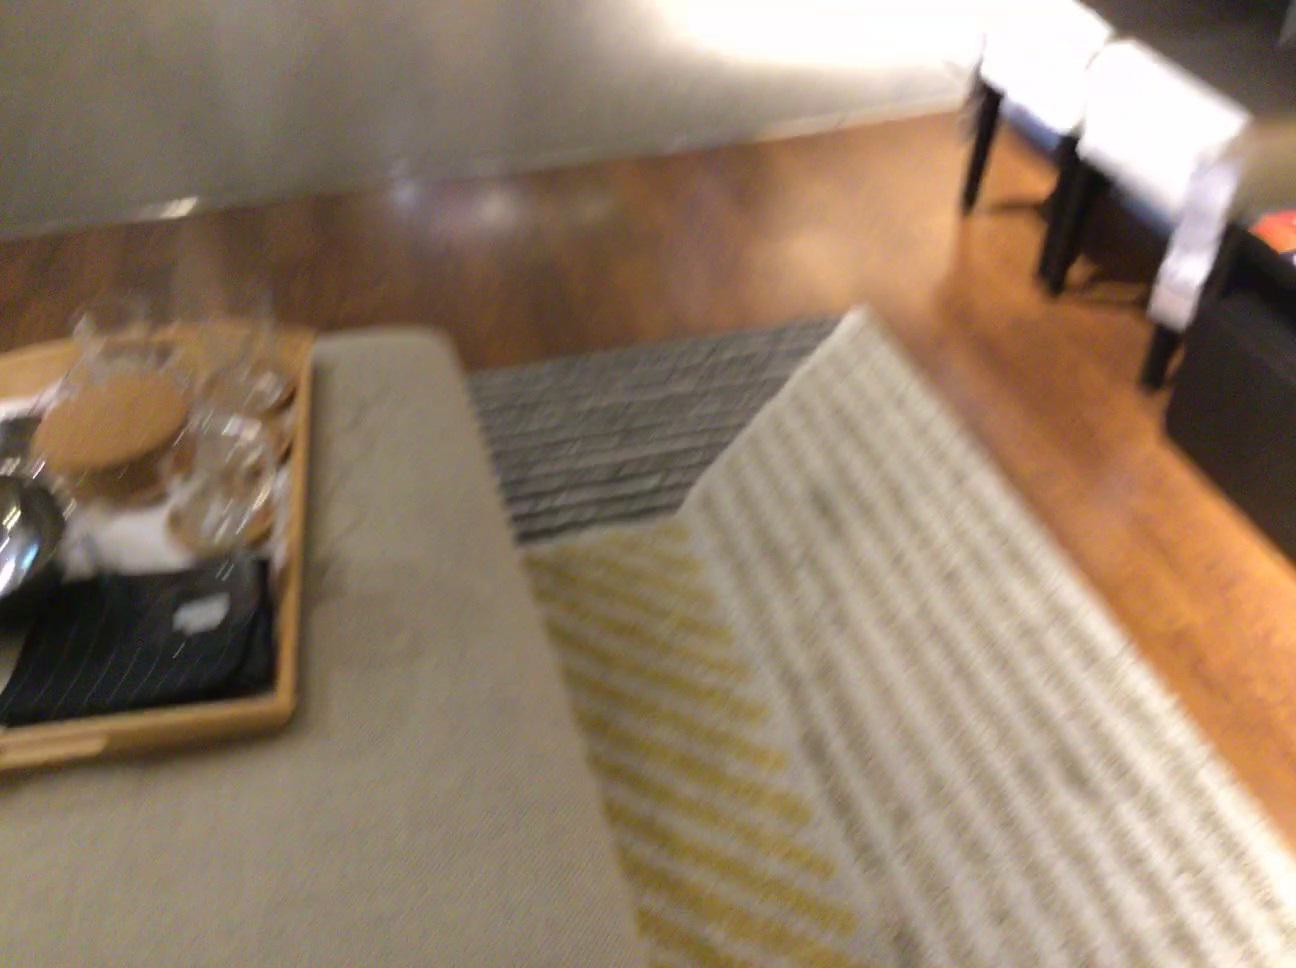
Question: In the image, there is the table. Pinpoint several points within the vacant space situated behind the table from the camera's perspective. Your final answer should be formatted as a list of tuples, i.e. [(x1, y1), ...], where each tuple contains the x and y coordinates of a point satisfying the conditions above. The coordinates should be between 0 and 1, indicating the normalized pixel locations of the points.
Answer: [(0.512, 0.557), (0.560, 0.544), (0.608, 0.532), (0.451, 0.526), (0.499, 0.514), (0.546, 0.503), (0.592, 0.492), (0.442, 0.487), (0.488, 0.475), (0.533, 0.465), (0.578, 0.455), (0.434, 0.449), (0.478, 0.440), (0.522, 0.430), (0.564, 0.419), (0.426, 0.415), (0.468, 0.406), (0.510, 0.397), (0.418, 0.384)]